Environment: lab
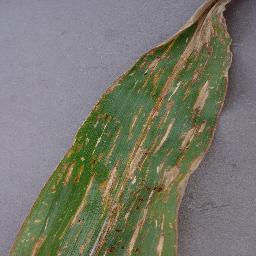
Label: gray_leaf_spot